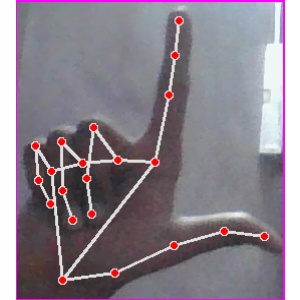
अक्षर: ल